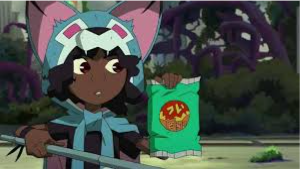
Portrait style: Cartoon Portrait